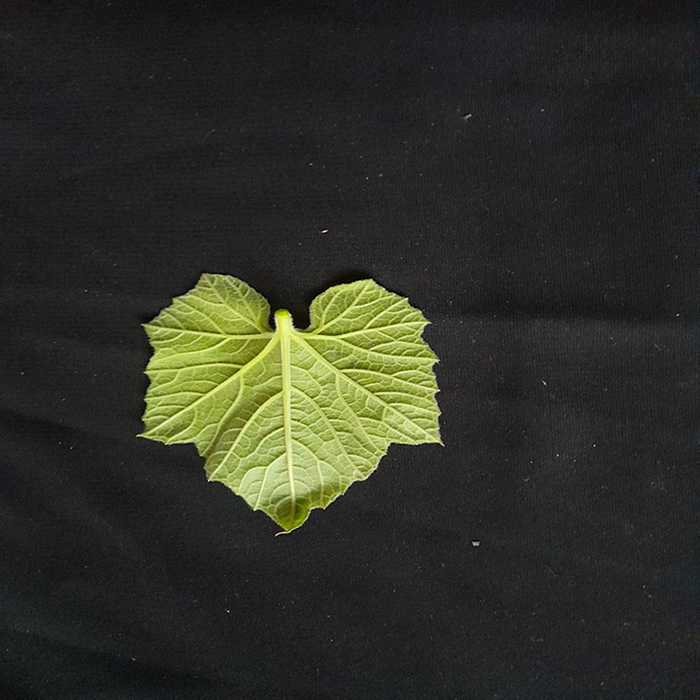
Plant: Bottle gourd
Label: Fresh leaf